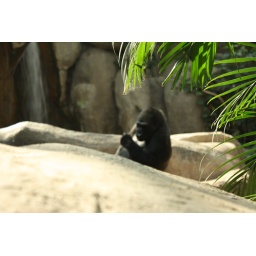
In the World Of Primate exhibit a cute Gorilla is sitting around eatting on some bamboo.